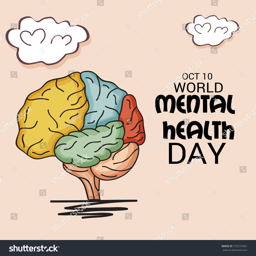
vector illustration of a banner for holiday .